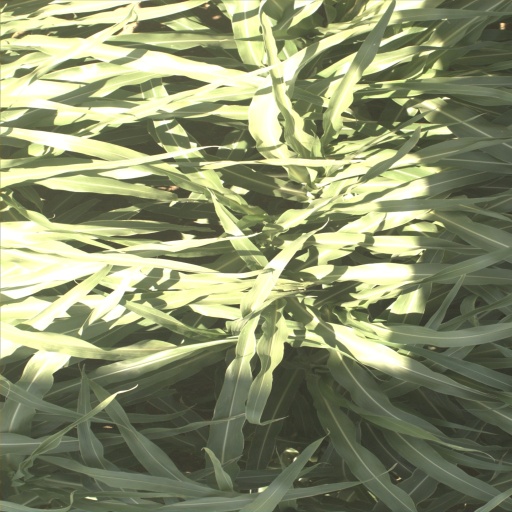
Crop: sorghum